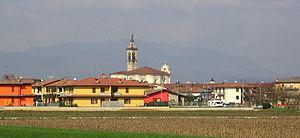
Andrea Belotti, né le 20 décembre 1993 à Calcinate, est un footballeur international italien évoluant au poste d'avant-centre. Il joue actuellement au Torino FC.
Calcinate est une commune italienne de la province de Bergame dans la région Lombardie en Italie.